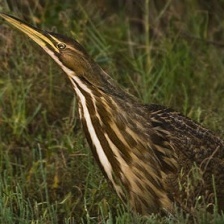
Species: AMERICAN BITTERN
Scientific name: BOTAURUS LENTIGINOSUS